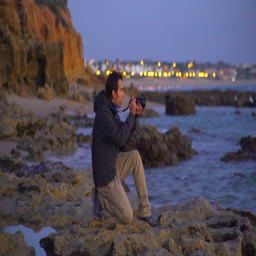
a photographer taking photos by the sea at sunset